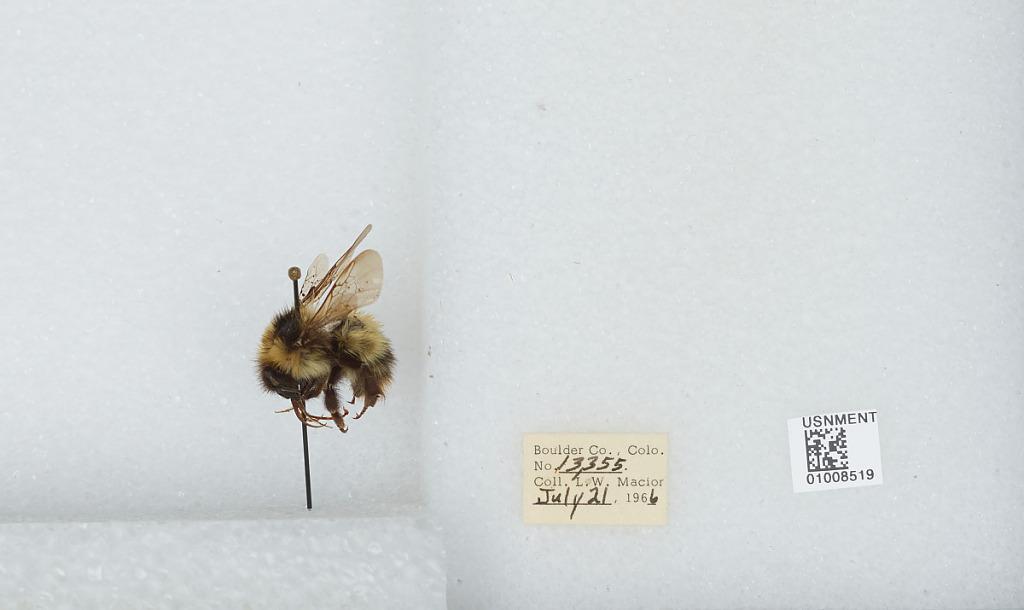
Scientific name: Bombus (Alpinobombus) balteatus Dahlbom
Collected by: L. Macior
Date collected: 1966-7-21
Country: United States
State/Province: Colorado
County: Boulder
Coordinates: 40.0275, -105.252